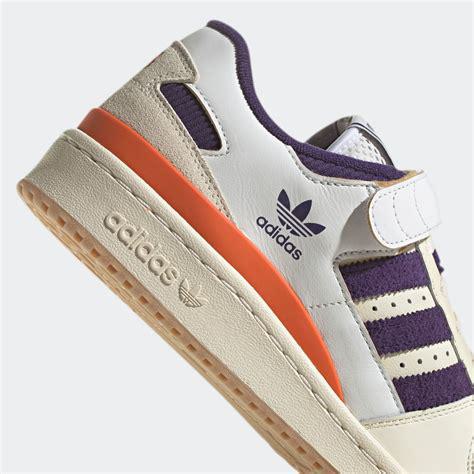
Brand: Adidas
Model: Forum